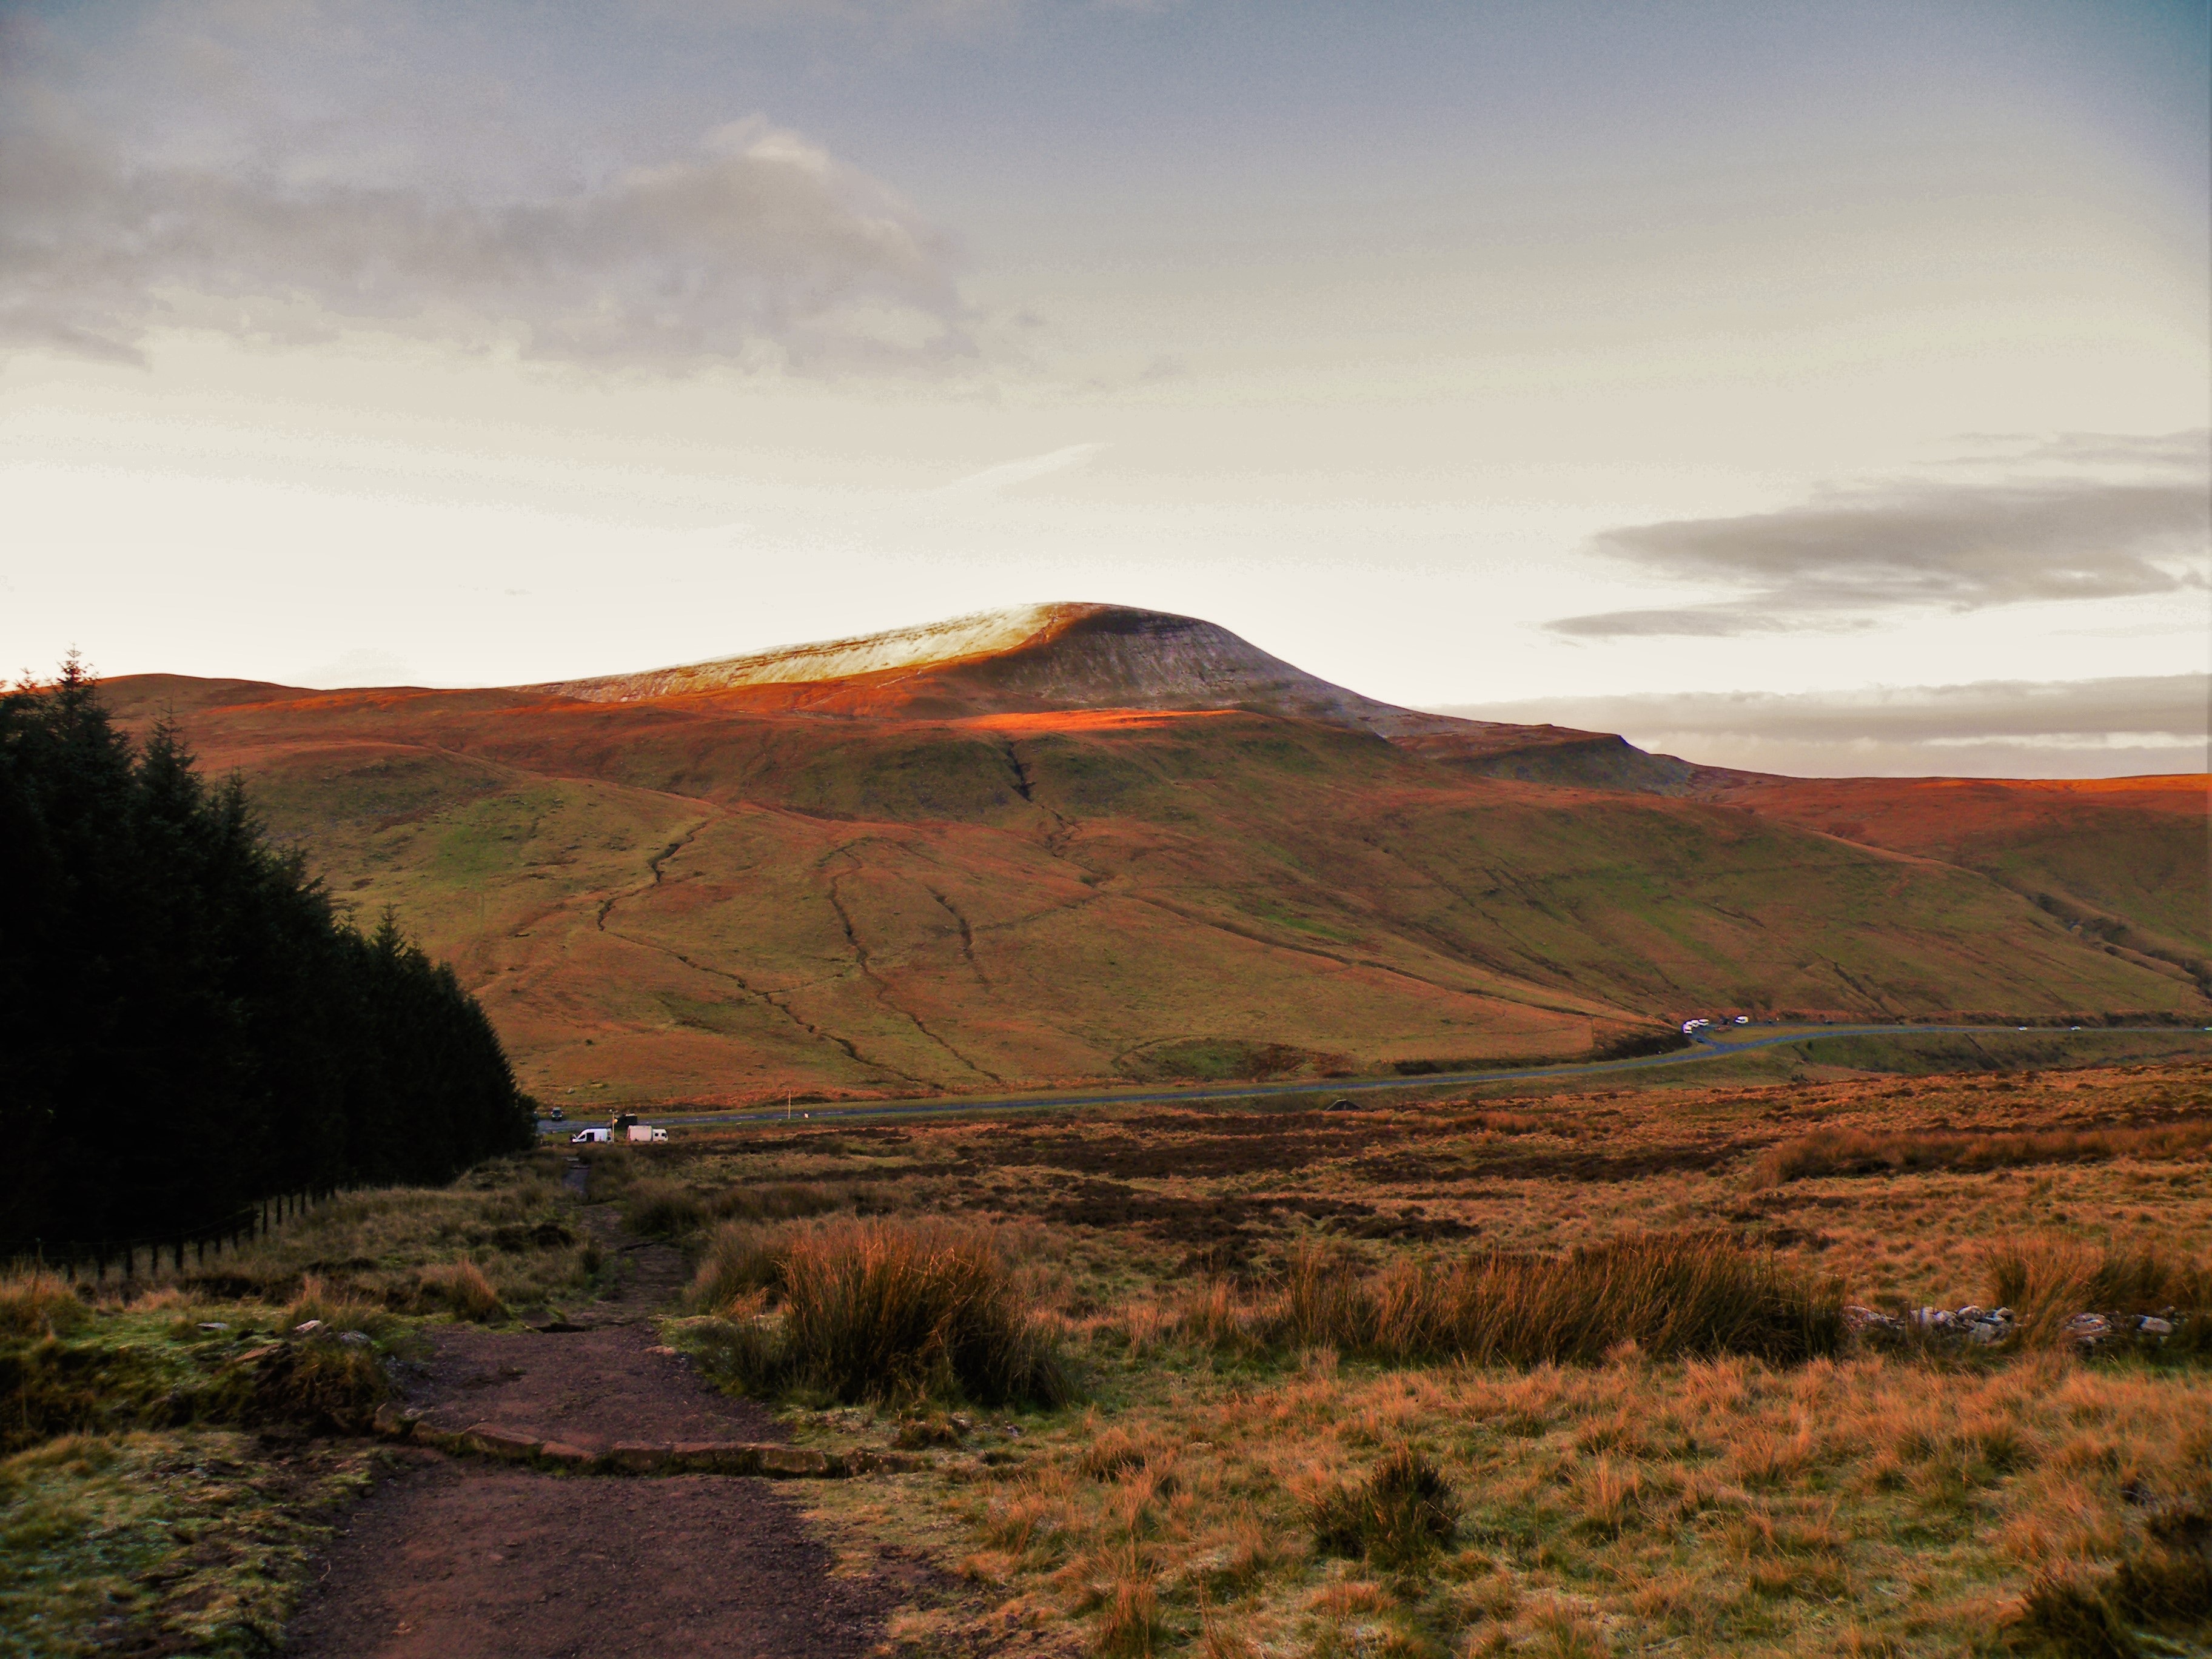
landscape, nature, wilderness, mountain, winter, cloud, sunrise, prairie, morning, hill, dawn, highland, ridge, plain, wales, mountains, grassland, badlands, plateau, fell, loch, ecosystem, tundra, steppe, rural area, landform, pen y fan, natural environment, geographical feature, mountainous landforms